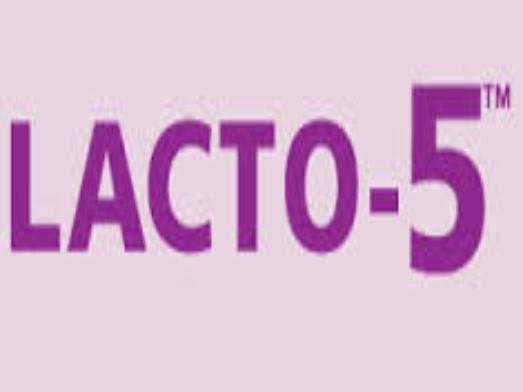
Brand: Lacto
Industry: Necessities